The Boring Company

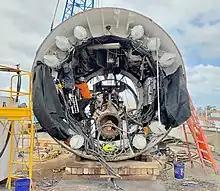
The boring machine in June 2019

The first boring machine used by TBC was Godot, a conventional tunnel boring machine (TBM) made by Lovat. TBC then designed their own line of machines called Prufrock. Prufrock 1 was unveiled in 2020, and was used mostly for testing. "Engadget" reported that the Prufrock 2, which was unveiled in August 2022, could dig up to a mile per week. The same website claimed that Prufrock 3 was planned to dig up to seven miles per day, although this figure does not seem to have come from TBC itself. In 2024, Prufrock 3 was able to tunnel 40–46 meters/day.